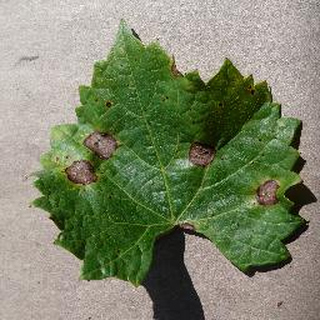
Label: grape_black_rot